The Russian Jazz Quartet

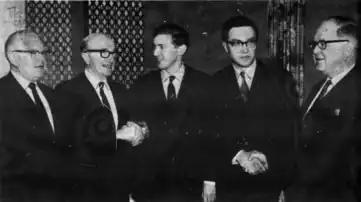
Boris Midney and Igor Berukshtis meeting union officials in 1964

The Russian Jazz Quartet was a jazz ensemble founded in 1964 by saxophonist and clarinetist Boris Midney and double bassist Igor Berukshtis who had defected from the Soviet Union. New Yorkers Roger Kellaway and Grady Tate also performed in the ensemble. The group took inspiration from the Modern Jazz Quartet.